Yawal

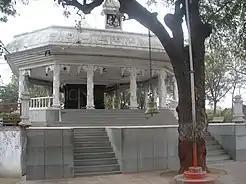
Maharishi Vyas Mandir

It has a fort said to have belonged to the Sansthanik Raje Nimbalkar. Gavali Wadaa has a 9–10 km long wall.